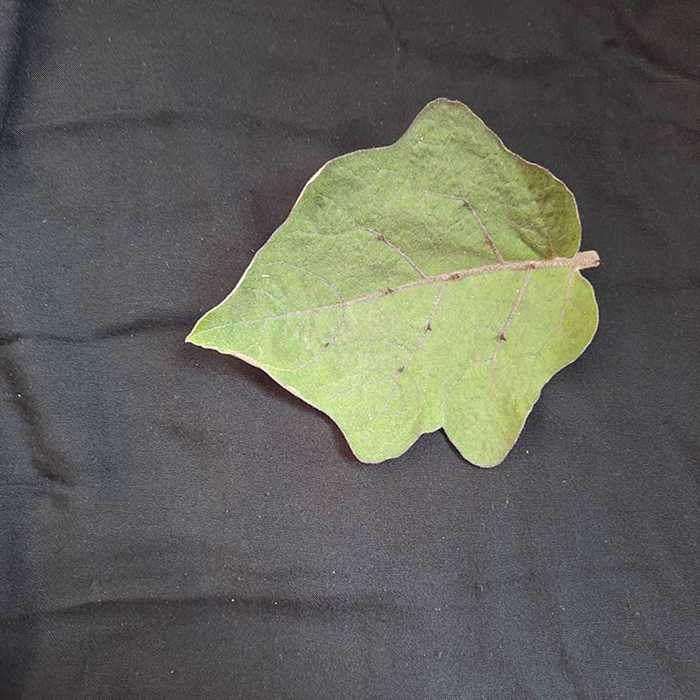
Plant: Eggplant
Label: Eggplant fresh leaf